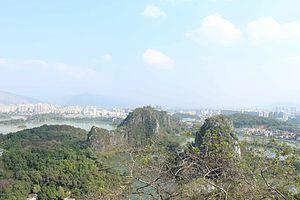
Le Parc des sept roches, ou parc paysager du lac de la constellation de Zhaoqing, est un parc situé au nord de la ville chinoise de Zhaoqing. Il tire son nom des sept rochers disposés sur son contour qui dessinent la Grande Casserole de la constellation de la Grande Ourse.